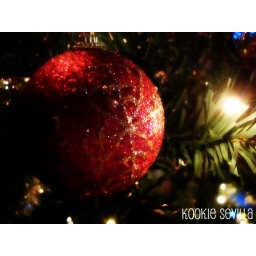
A red Christmas ball in the family tree.